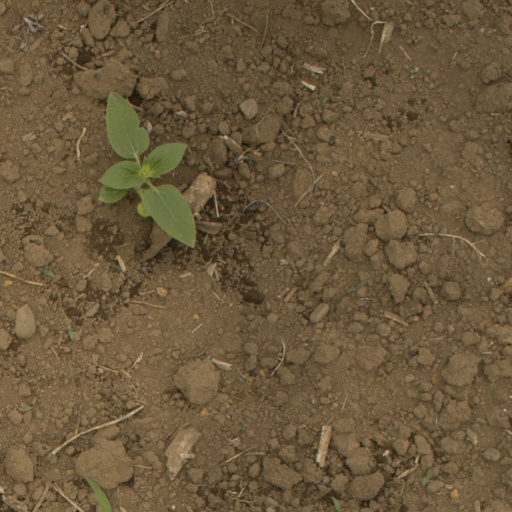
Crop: Jerusalem artichoke